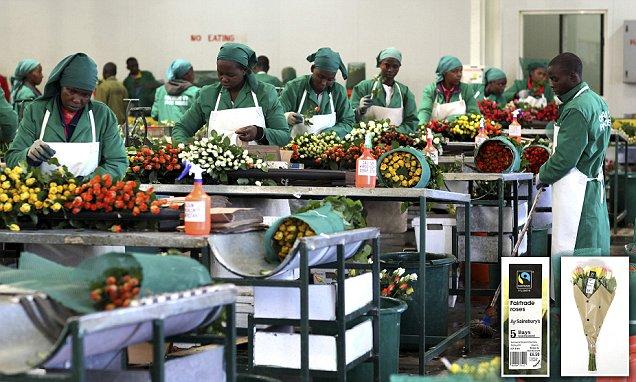
Mazingira ya ndani ya kiwanda, kukiwa na wafanya kazi wengi , waliovaa sare za kijani na aproni nyeupe, wakipanga na kufunga maua mengi, yenye rangi mbalimbali kwa uangalifu , juu ya meza ndefu, kuashiria shughuli kubwa , ya kilimo cha bustani ya maua, kwaajili ya biashara.